History of California (1900–present)

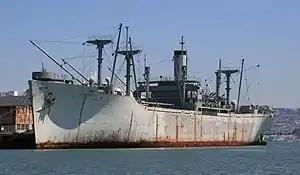
Victory ship SS "Red Oak Victory" (AK-235), now a museum ship.

The All-American Canal is an aqueduct in southeastern California. It conveys water from the Colorado River into the Imperial Valley and to nine cities. It is the Imperial Valley's only water source, and replaced the Alamo Canal, which was located mostly in Mexico. The Imperial Dam, about northeast of Yuma, Arizona, on the Colorado River, diverts water into the All-American Canal, which runs to just west of Calexico, California, before its last branch heads mostly north into the Imperial Valley. Five smaller canals branching off the All-American Canal move water into the Imperial Valley. These canal systems irrigate up to of good cropland and have made possible a greatly increased crop yield in this area, originally one of the driest on earth. It is the largest irrigation canal in the world, carrying a maximum of . Agricultural runoff from the All-American Canal drains into the Salton Sea. The All-American Canal runs parallel to the Mexico–United States border for several miles.